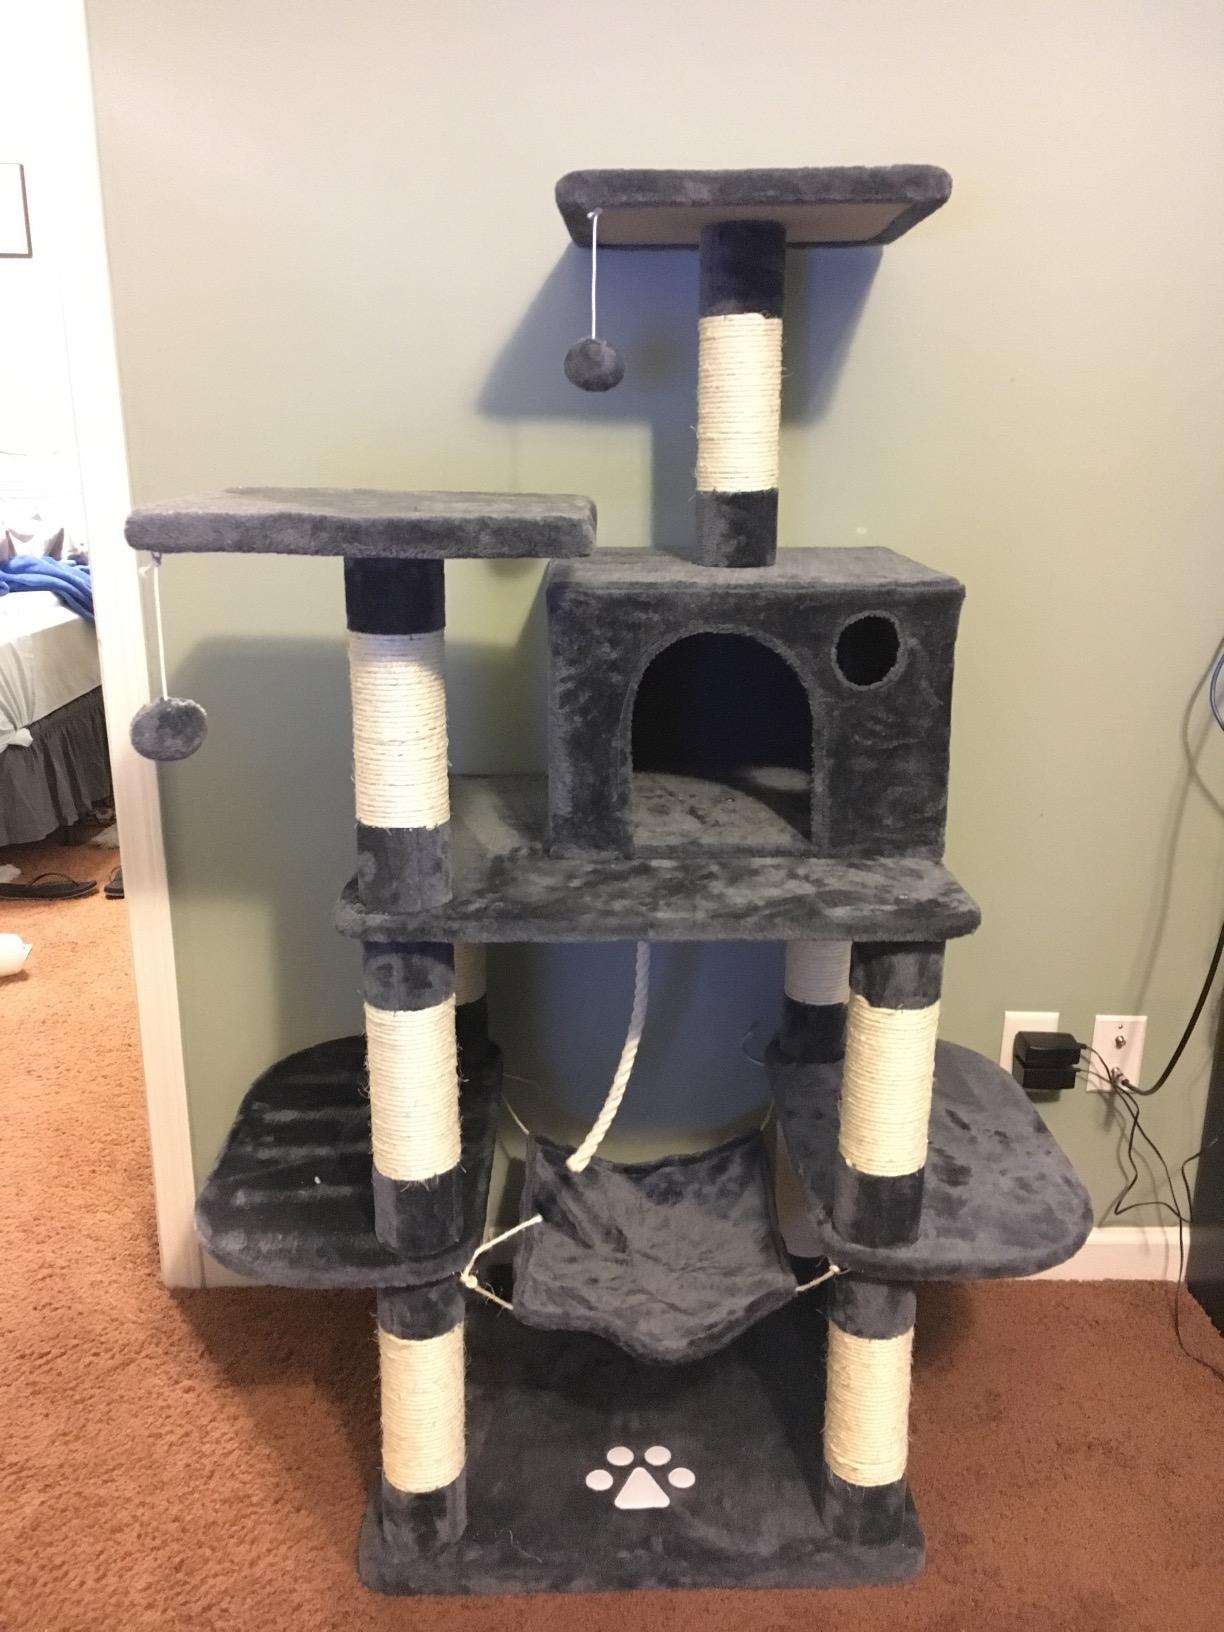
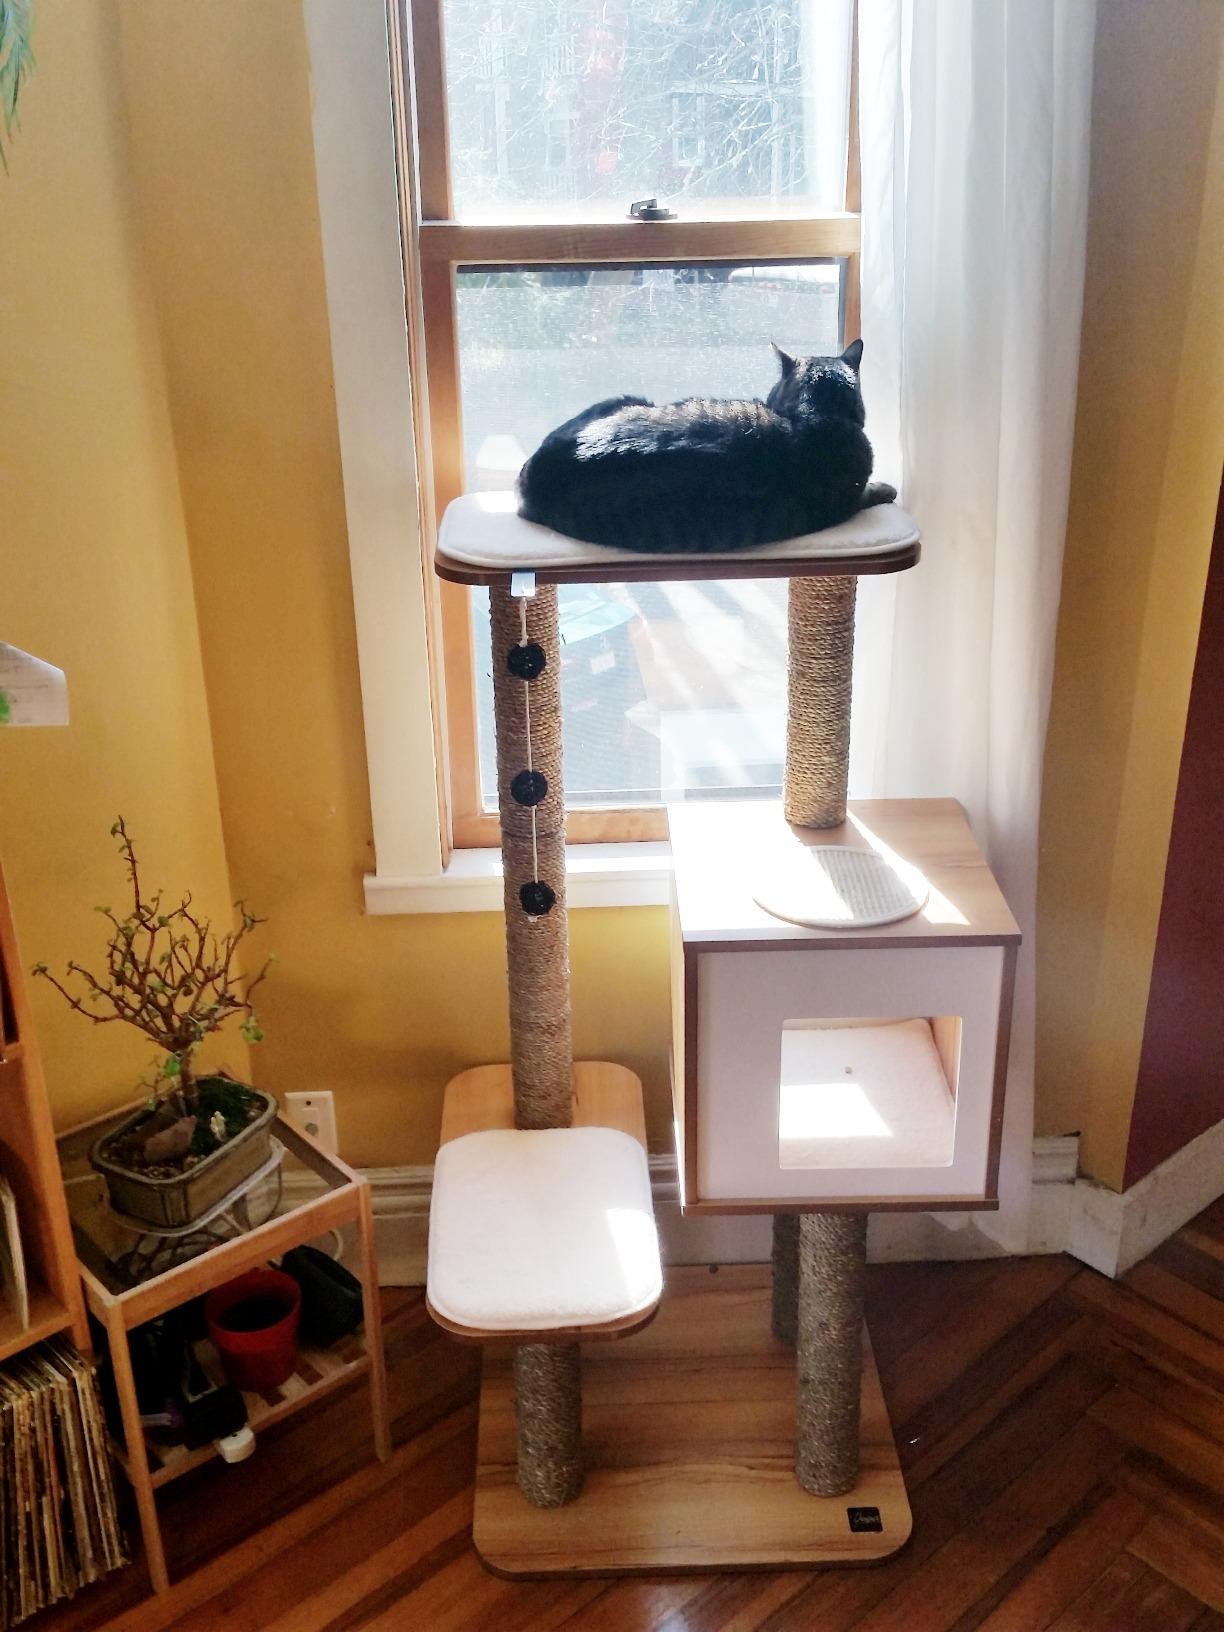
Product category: items_cat tree
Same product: no